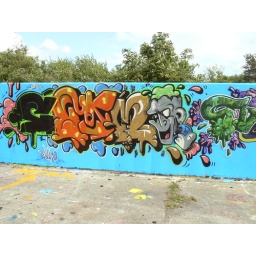
Graffiti car park by the Essex records office Chelmsford